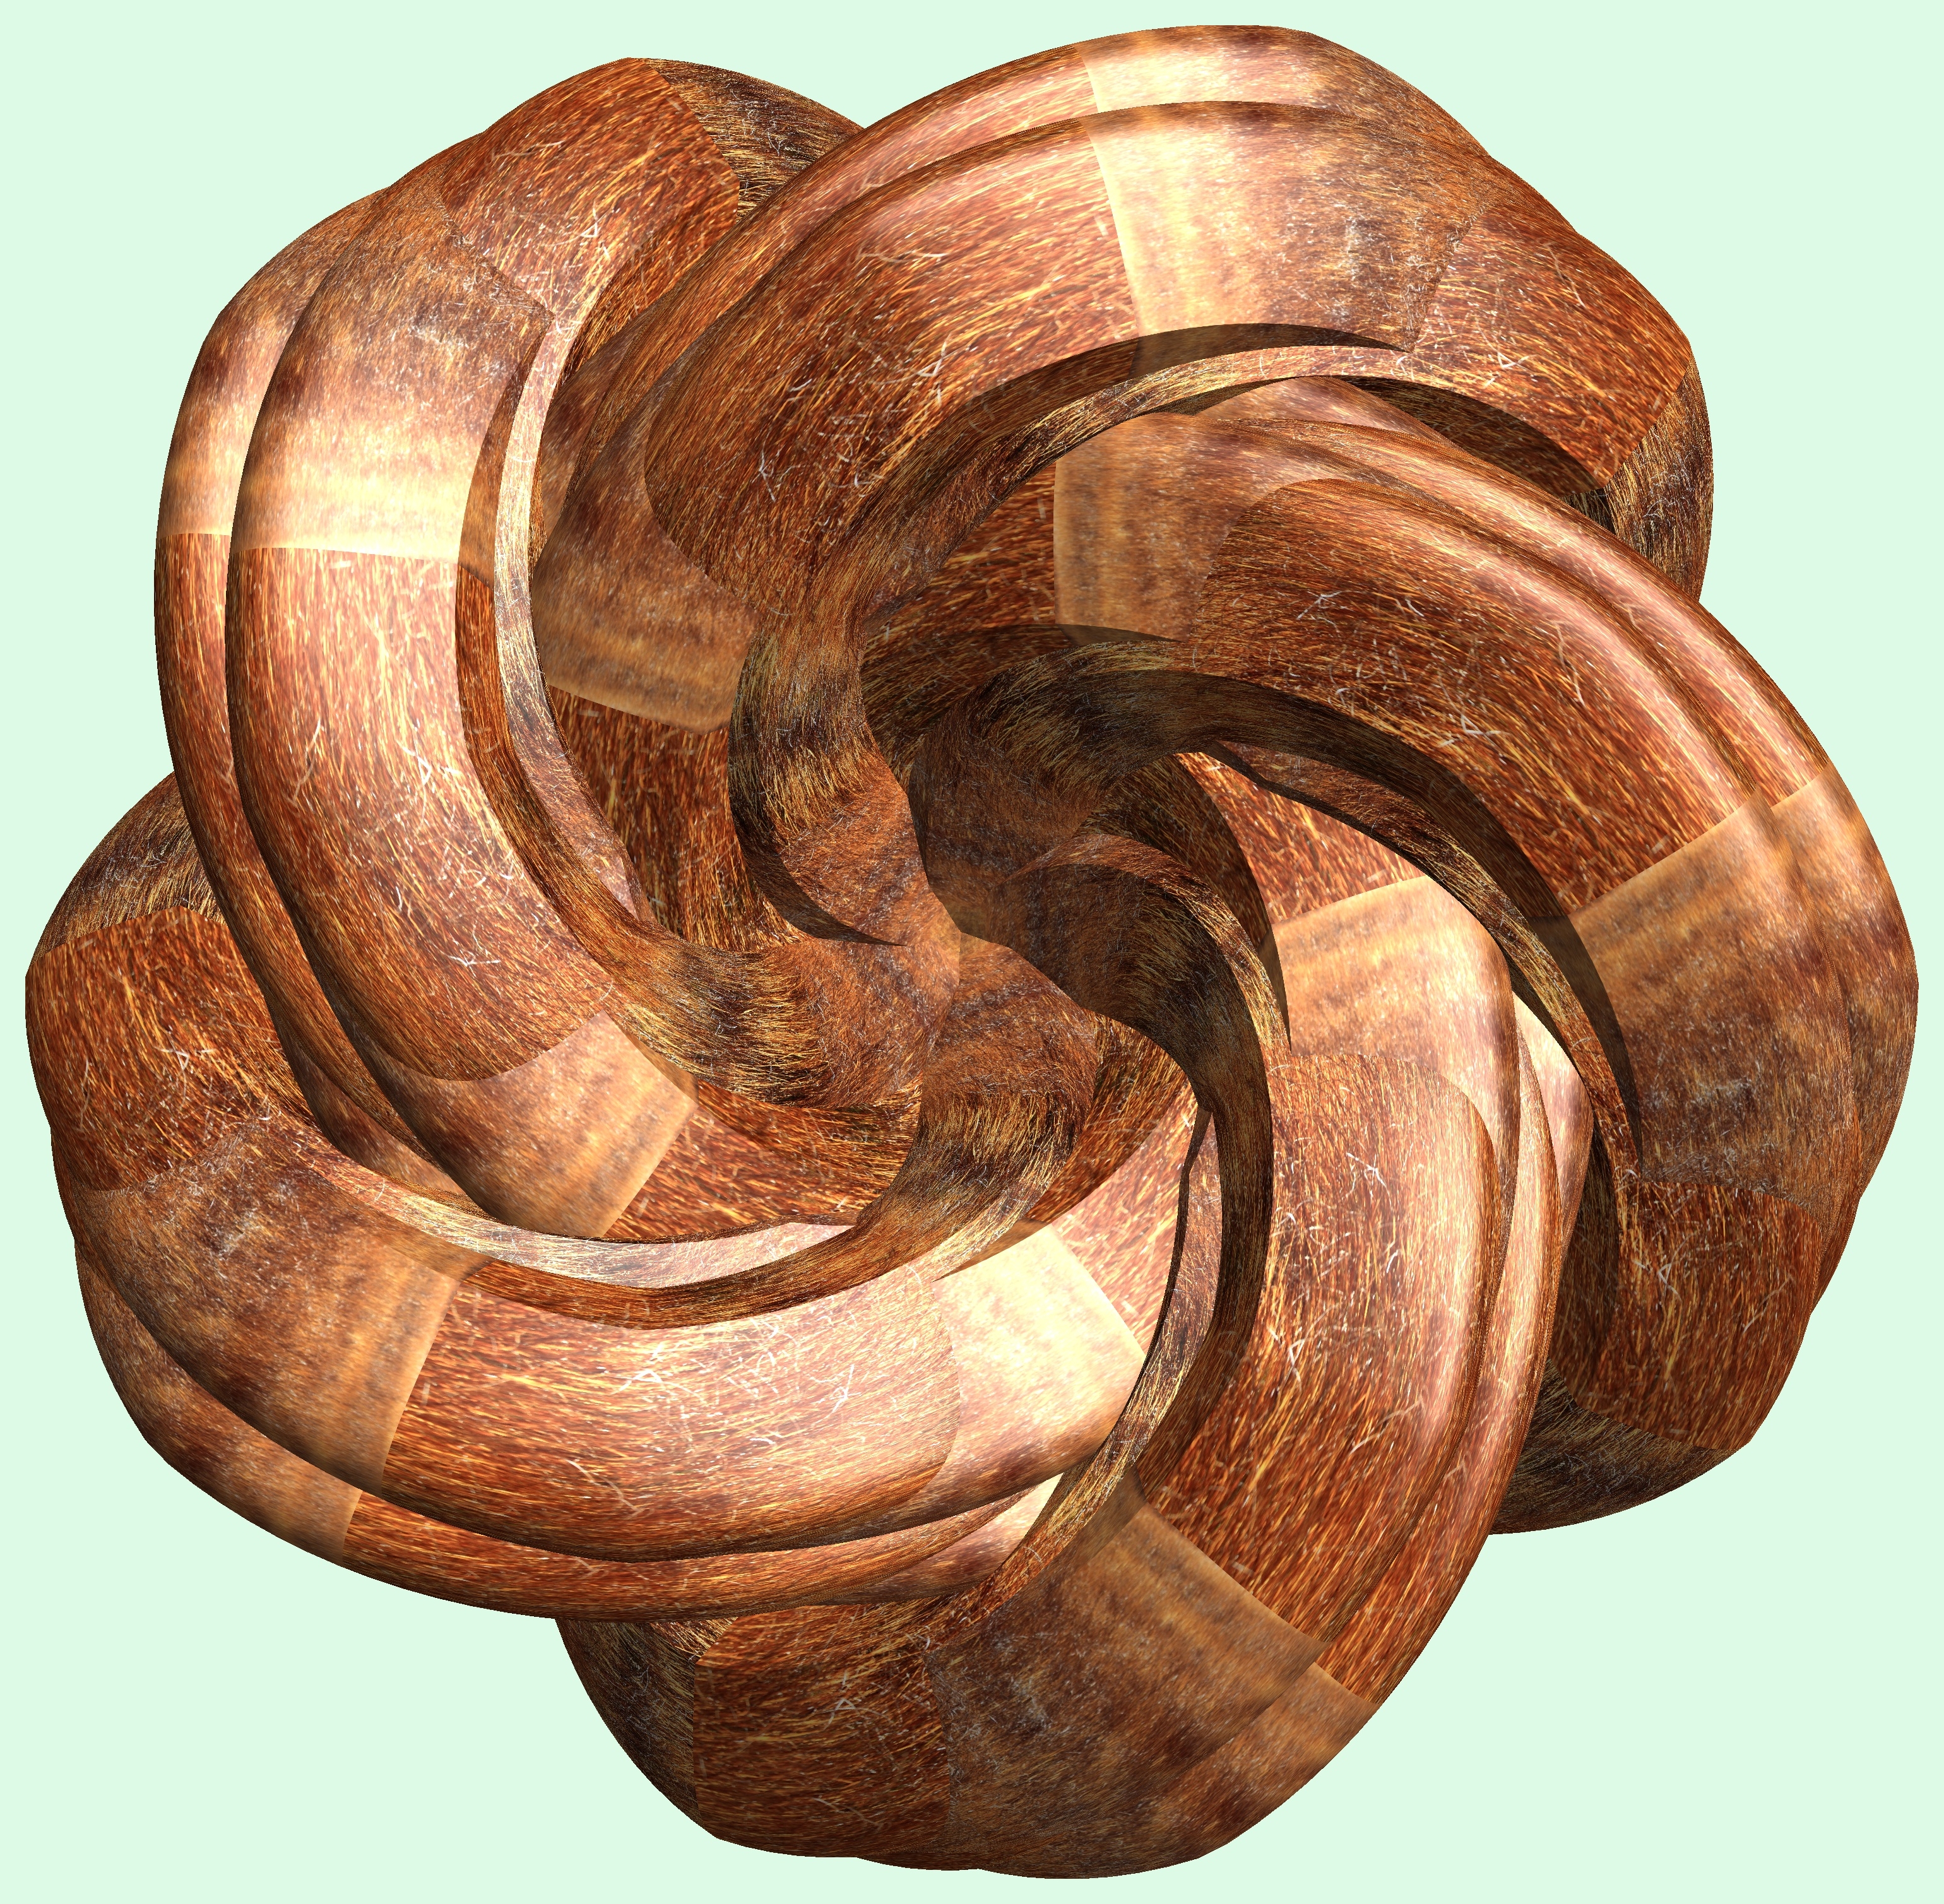
structure, wood, texture, horn, pattern, metal, ear, material, sculpture, cool image, figure, design, brass, copper, symmetry, 3d, graphic, carving, knot, mathematica, cg, parametricplot3d, code, program, algorithm, abstruct, mapping, man made object, medicinal mushroom